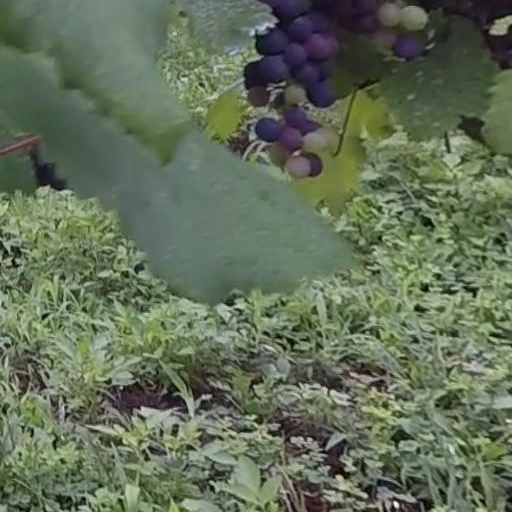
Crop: grape